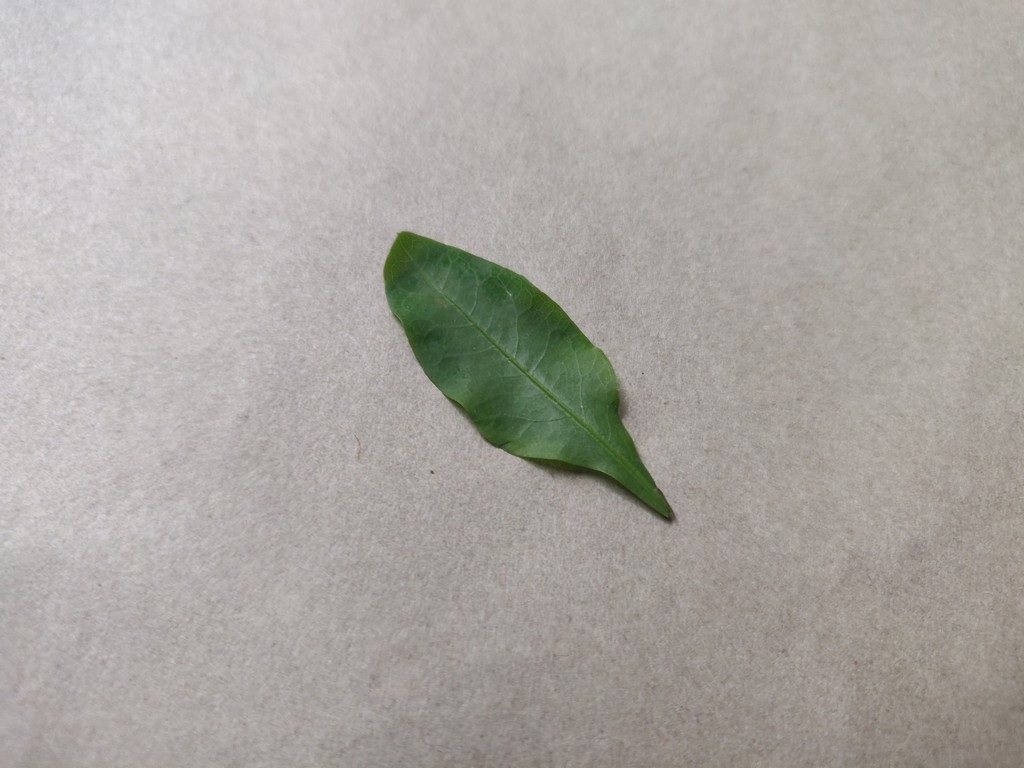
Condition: Healthy
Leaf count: single
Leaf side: front